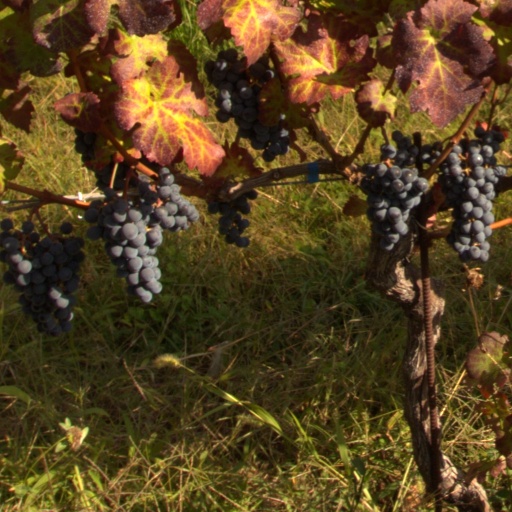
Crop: grape